Bánk bán (play)

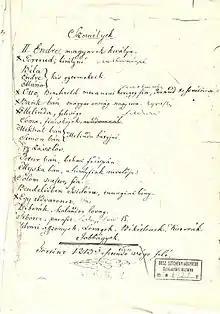
Manuscript title page

Bánk bán (or Bánk the Palatine) is a Hungarian play, written by József Katona. It was first produced in 1819.